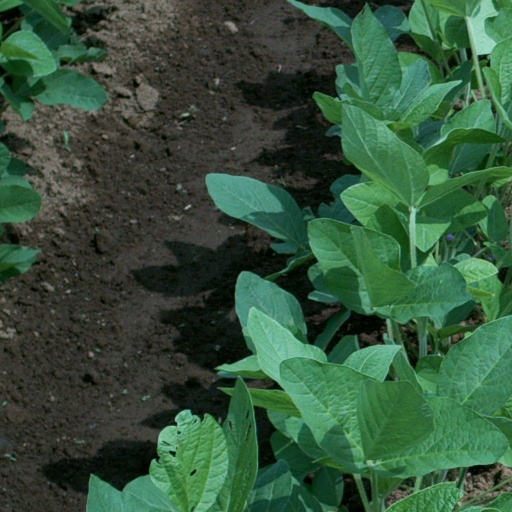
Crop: soybean